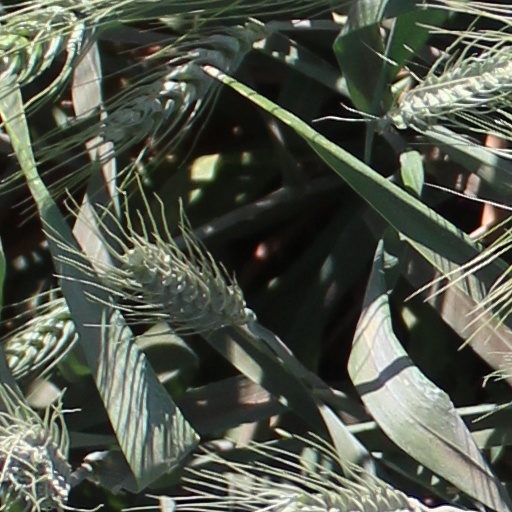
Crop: wheat